Twannberg meteorite

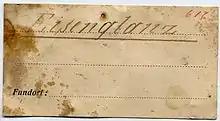
Original label of Twannberg mass III, written by Fritz Antenen (1867-1944). Eisenglanz is a German term for hematite.

The find location is a glacial till deposit. This paired with minerals found in the oxidized surface of the meteorite are an indicator that the meteorite fell on the Rhone glacier and was transported by it to Twann during the Würm ice age and then deposited there.